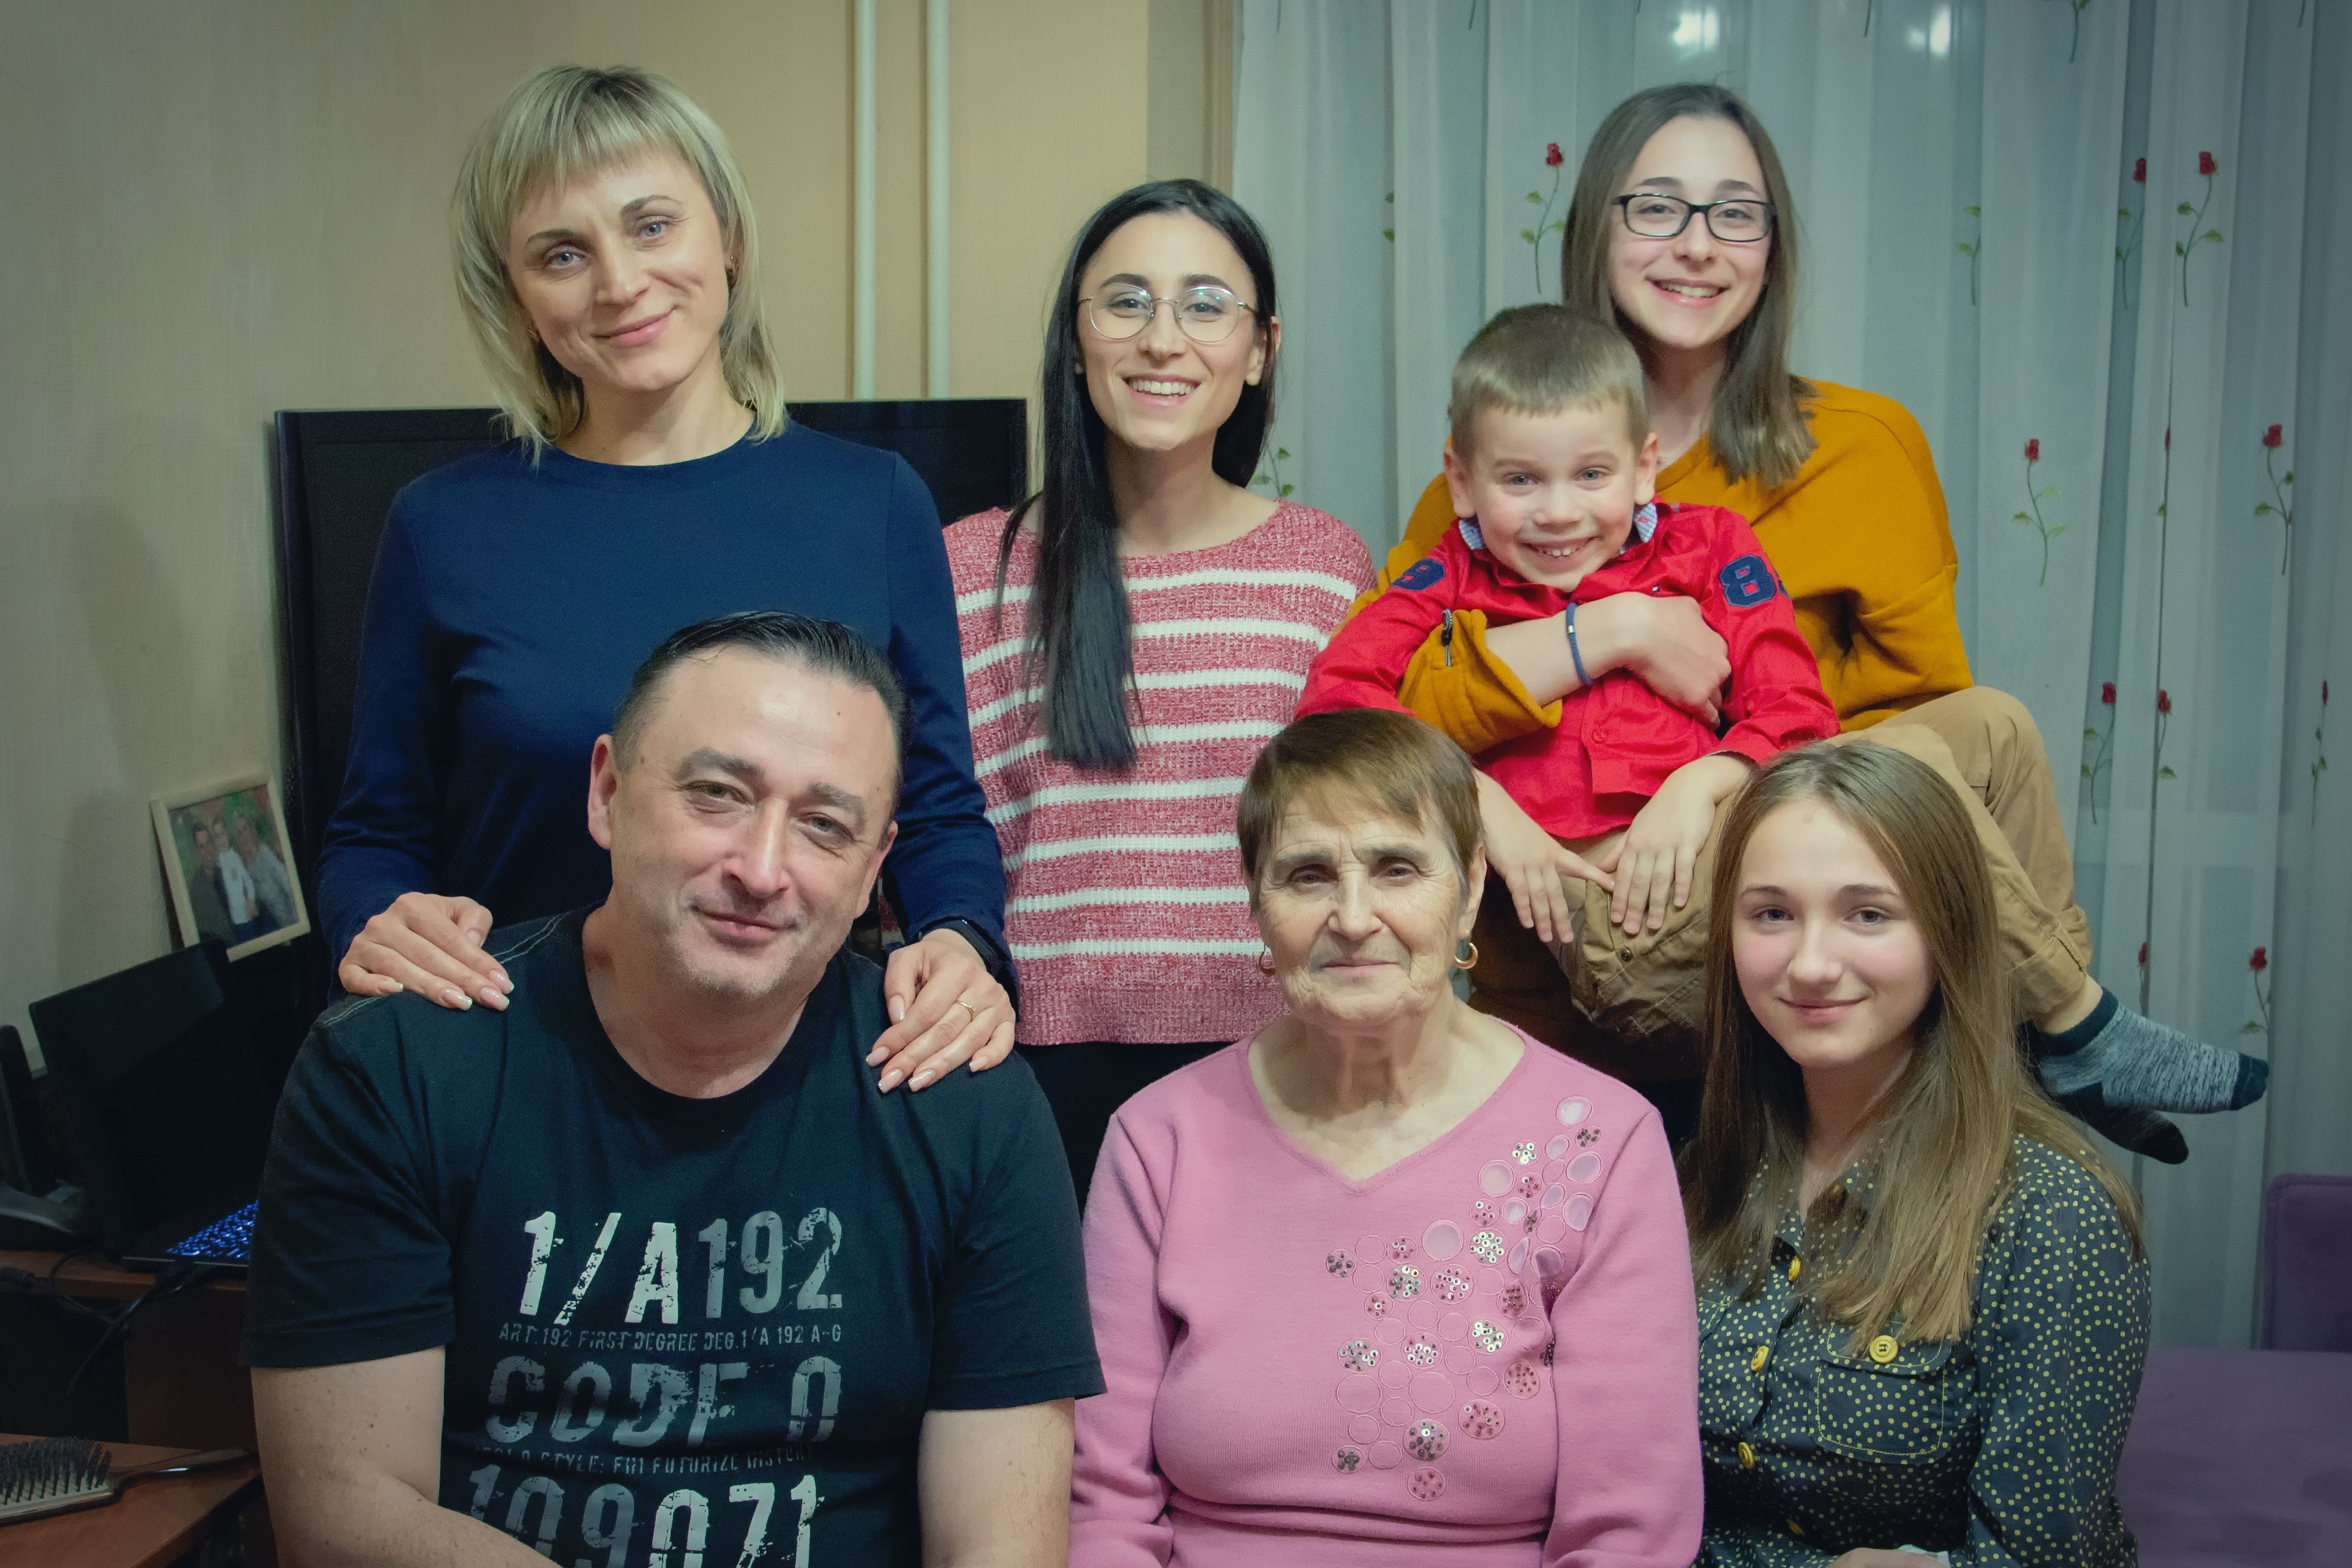
family, people, social group, event, community, youth, child, fun, grandparent, team, smile, family reunion, Family taking photos together